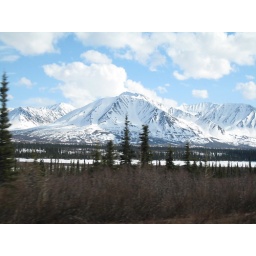
white snow still covering the mountain in May